Describe the emotion expressed in this image:  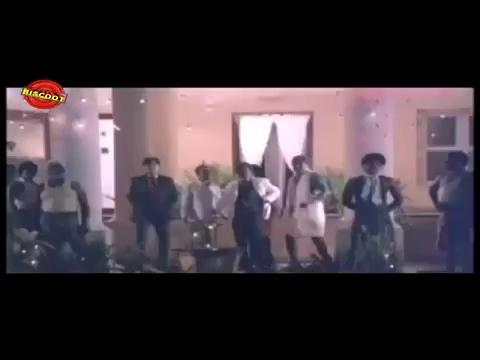
This person displays Suffering, valence and arousal with low intensity.